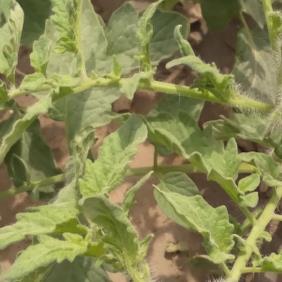
Crop: Tomato
Condition: healthy-leaf